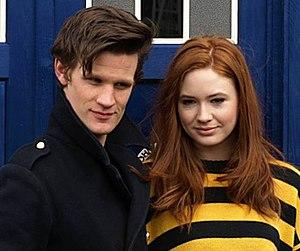
Karen Gillan est une actrice, réalisatrice, scénariste et productrice de cinéma écossaise, née le 28 novembre 1987 à Inverness.
Matthew Robert Smith, dit Matt Smith, est un acteur britannique de théâtre, de télévision, et de cinéma, né le 28 octobre 1982 à Northampton.